Padstow Lifeboat Station

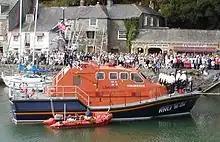
"Spirit of Padstow"'s naming ceremony

The current lifeboat station was designed by Poynton Bradbury Wynter Cole with Haskoning UK acting as consulting engineers. The building work was contracted to John Martin Construction. Most of the materials arrived by sea and a jack-up barge was used as a work base. The boathouse is elevated above the sea; access from the cliff top is by the steps and hoist that were constructed for the 1967 boathouse. The lifeboat is kept on a tipping cradle so that it can be kept level for maintenance but launched down the 1 in 5, slipway. The boathouse has a C-shaped profile for the copper exterior which is built on a timber frame. Construction cost £6,829,900.